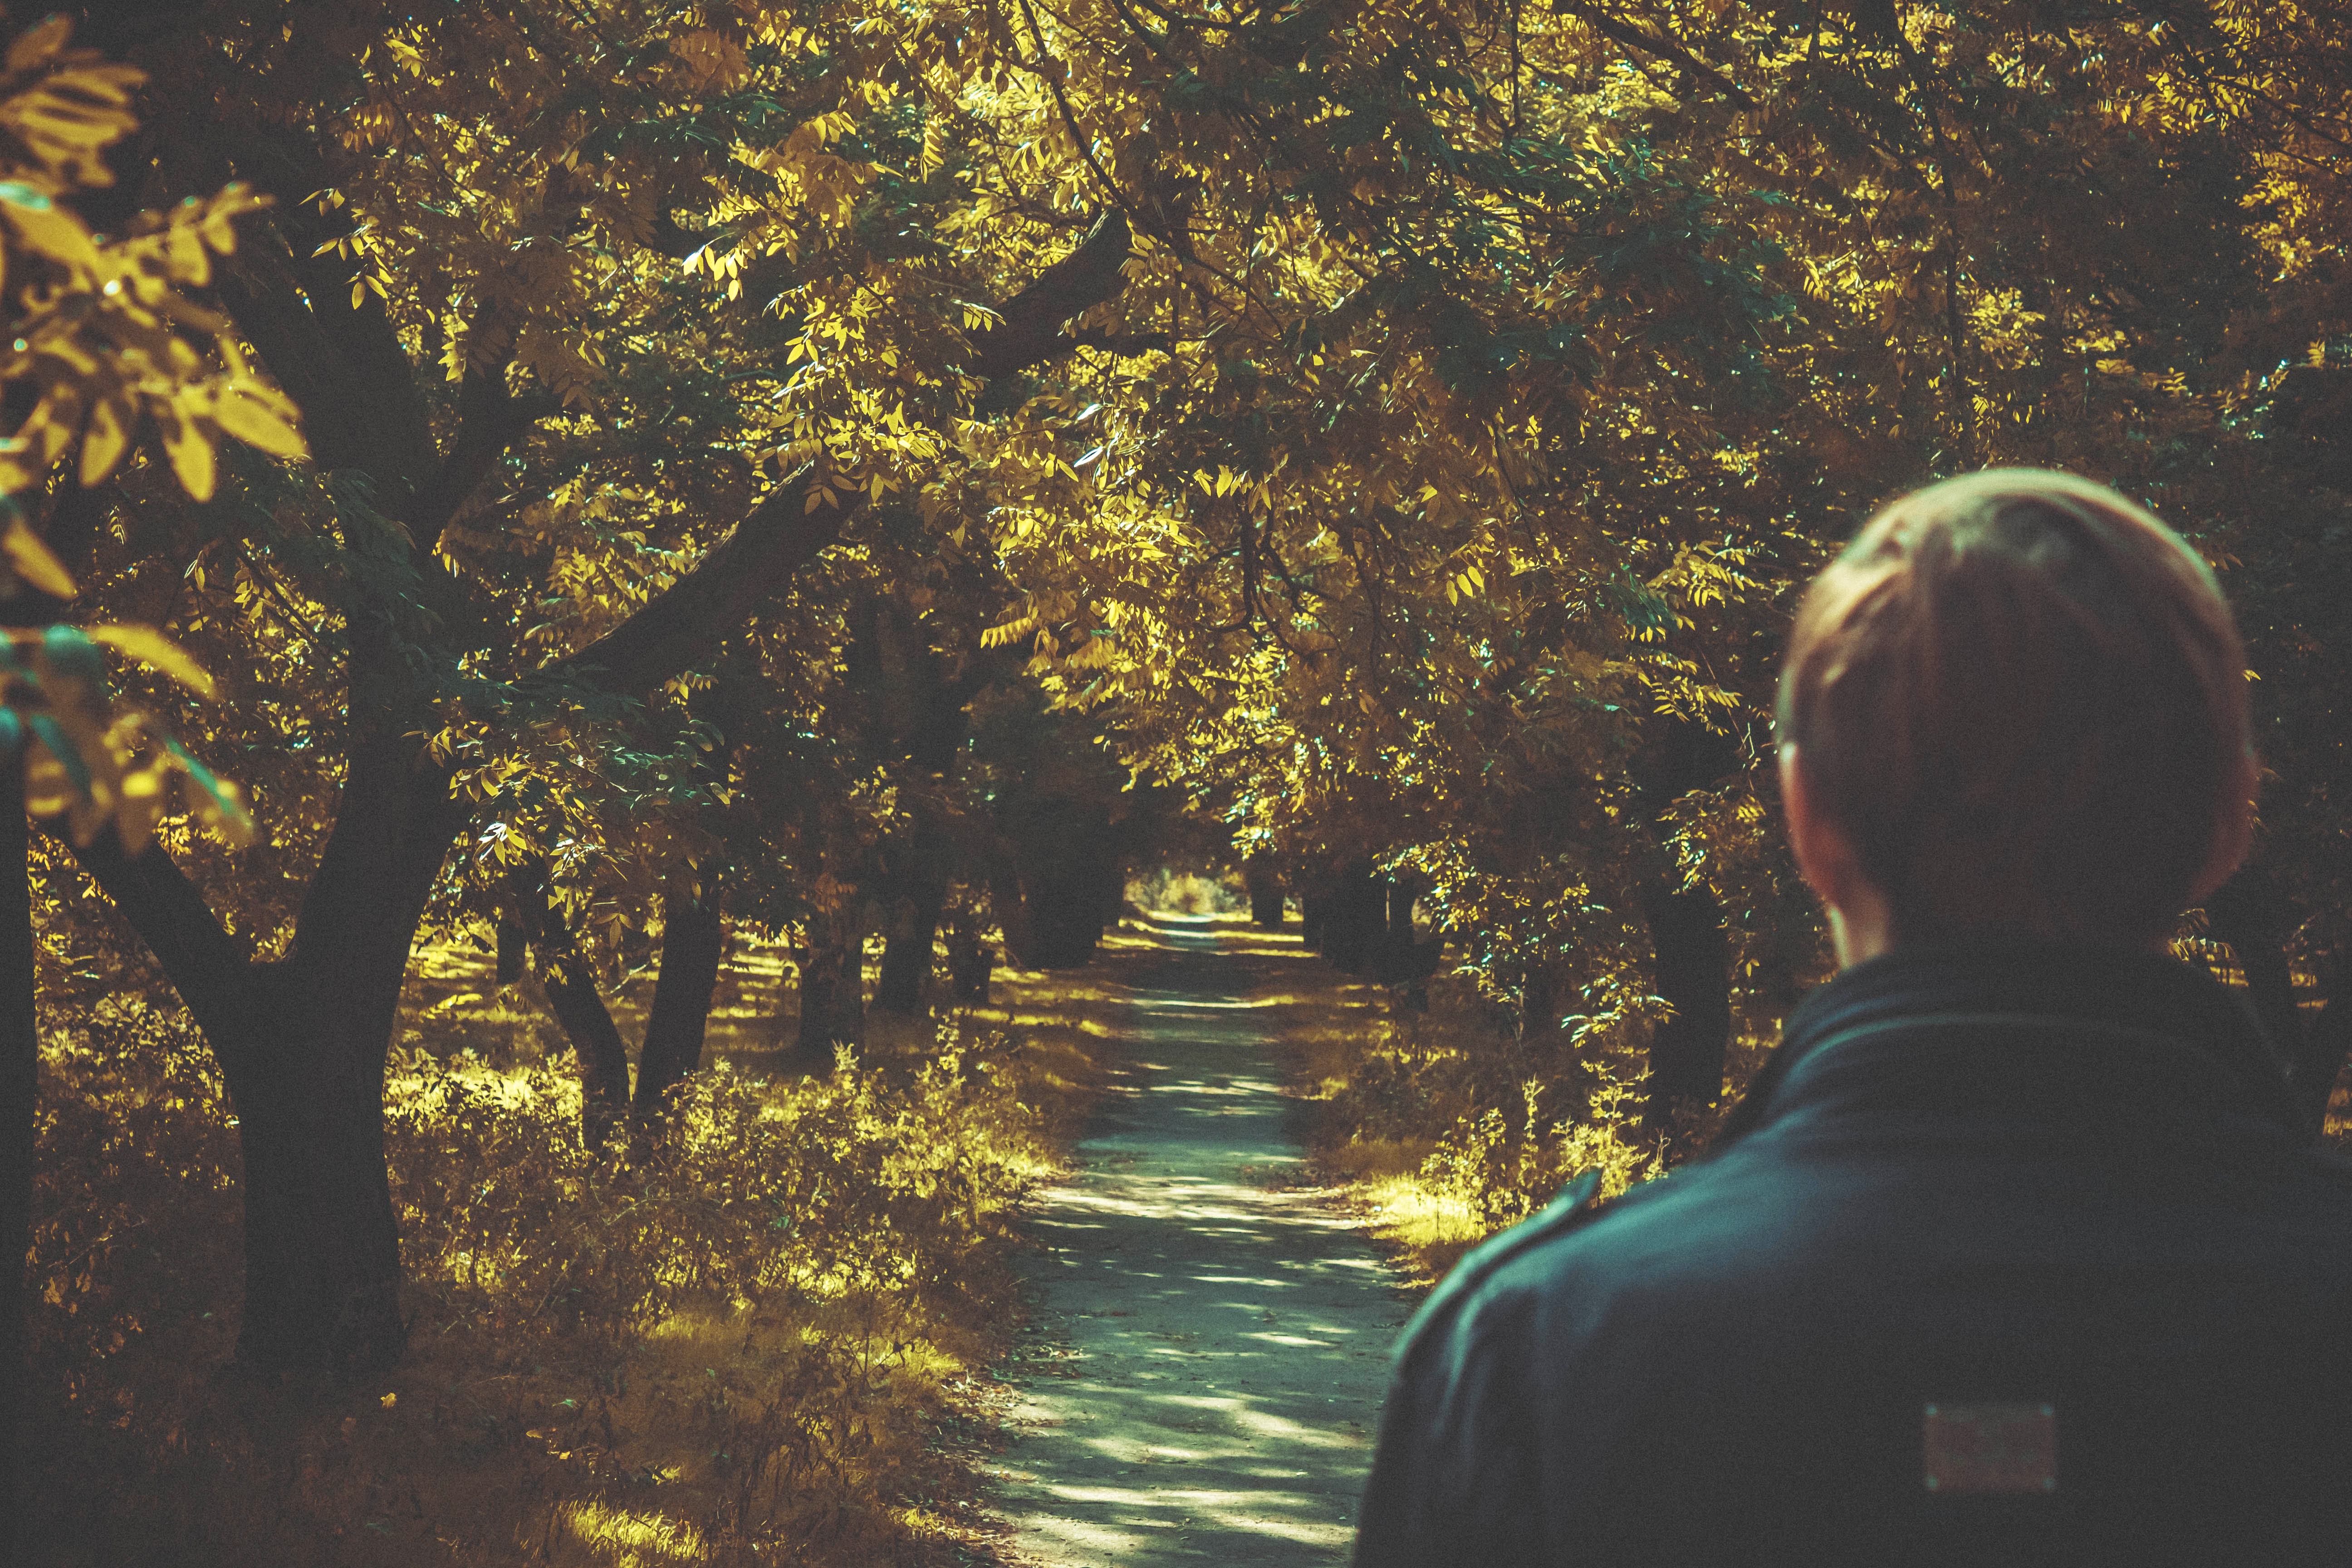
landscape, tree, water, nature, forest, grass, light, sun, fog, sunset, road, sunlight, morning, leaf, fall, evening, reflection, autumn, park, shadow, season, trees, outdoors, daylight, backlit, woodland, habitat, natural environment, atmospheric phenomenon, woody plant